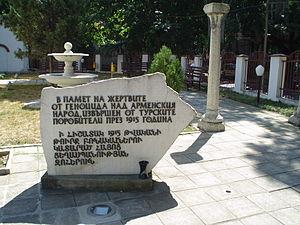
La liste de mémoriaux du génocide arménien présente de manière non exhaustive, des mémoriaux du génocide arménien à travers le monde.